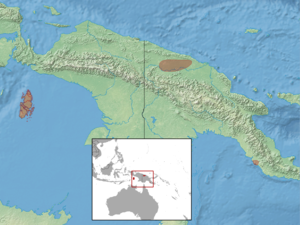
Cryptoblepharus novaeguineae est une espèce de sauriens de la famille des Scincidae.